Condensation

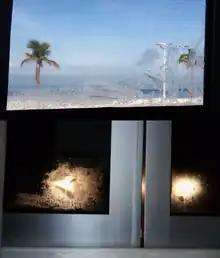
Condensation on the outside of a window, due to it being in front of the sea which regularly produces moist sea spray.

Psychrometry measures the rates of condensation through evaporation into the air moisture at various atmospheric pressures and temperatures. Water is the product of its vapor condensation—condensation is the process of such phase conversion.